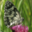
Label: butterfly